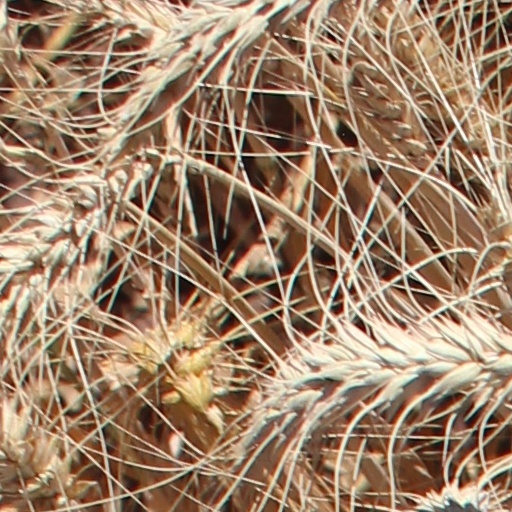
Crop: wheat